Murugan Idli Shop

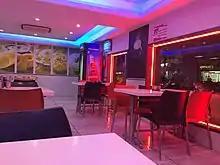
Murugan Idli Shop at Nanganallur, Chennai

Originally named "Murugan Coffee Nilayam," the original Madurai branch only served coffee, snacks, and idlis. In 1991, the new owner of the restaurant changed its name and significantly expanded the menu. The first Chennai branch was subsequently established in 2003.